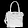
Label: Bag